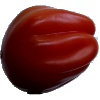
Label: tomato_heart